United Nations Security Council Resolution 690

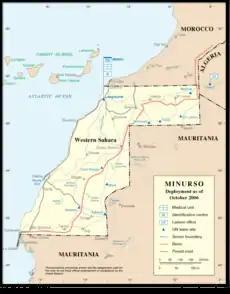
MINURSO in Western Sahara

United Nations Security Council resolution 690, was adopted unanimously on 29 April 1991. After recalling resolutions 621 (1988) and 658 (1990) and noting a report by the Secretary-General on the situation in Western Sahara, the Council approved the report and decided to establish the United Nations Mission for the Referendum in Western Sahara (MINURSO) in accordance with the Secretary-General's recommendations. The Mission was to implement the Settlement Plan for a referendum of self-determination for the people of Western Sahara.